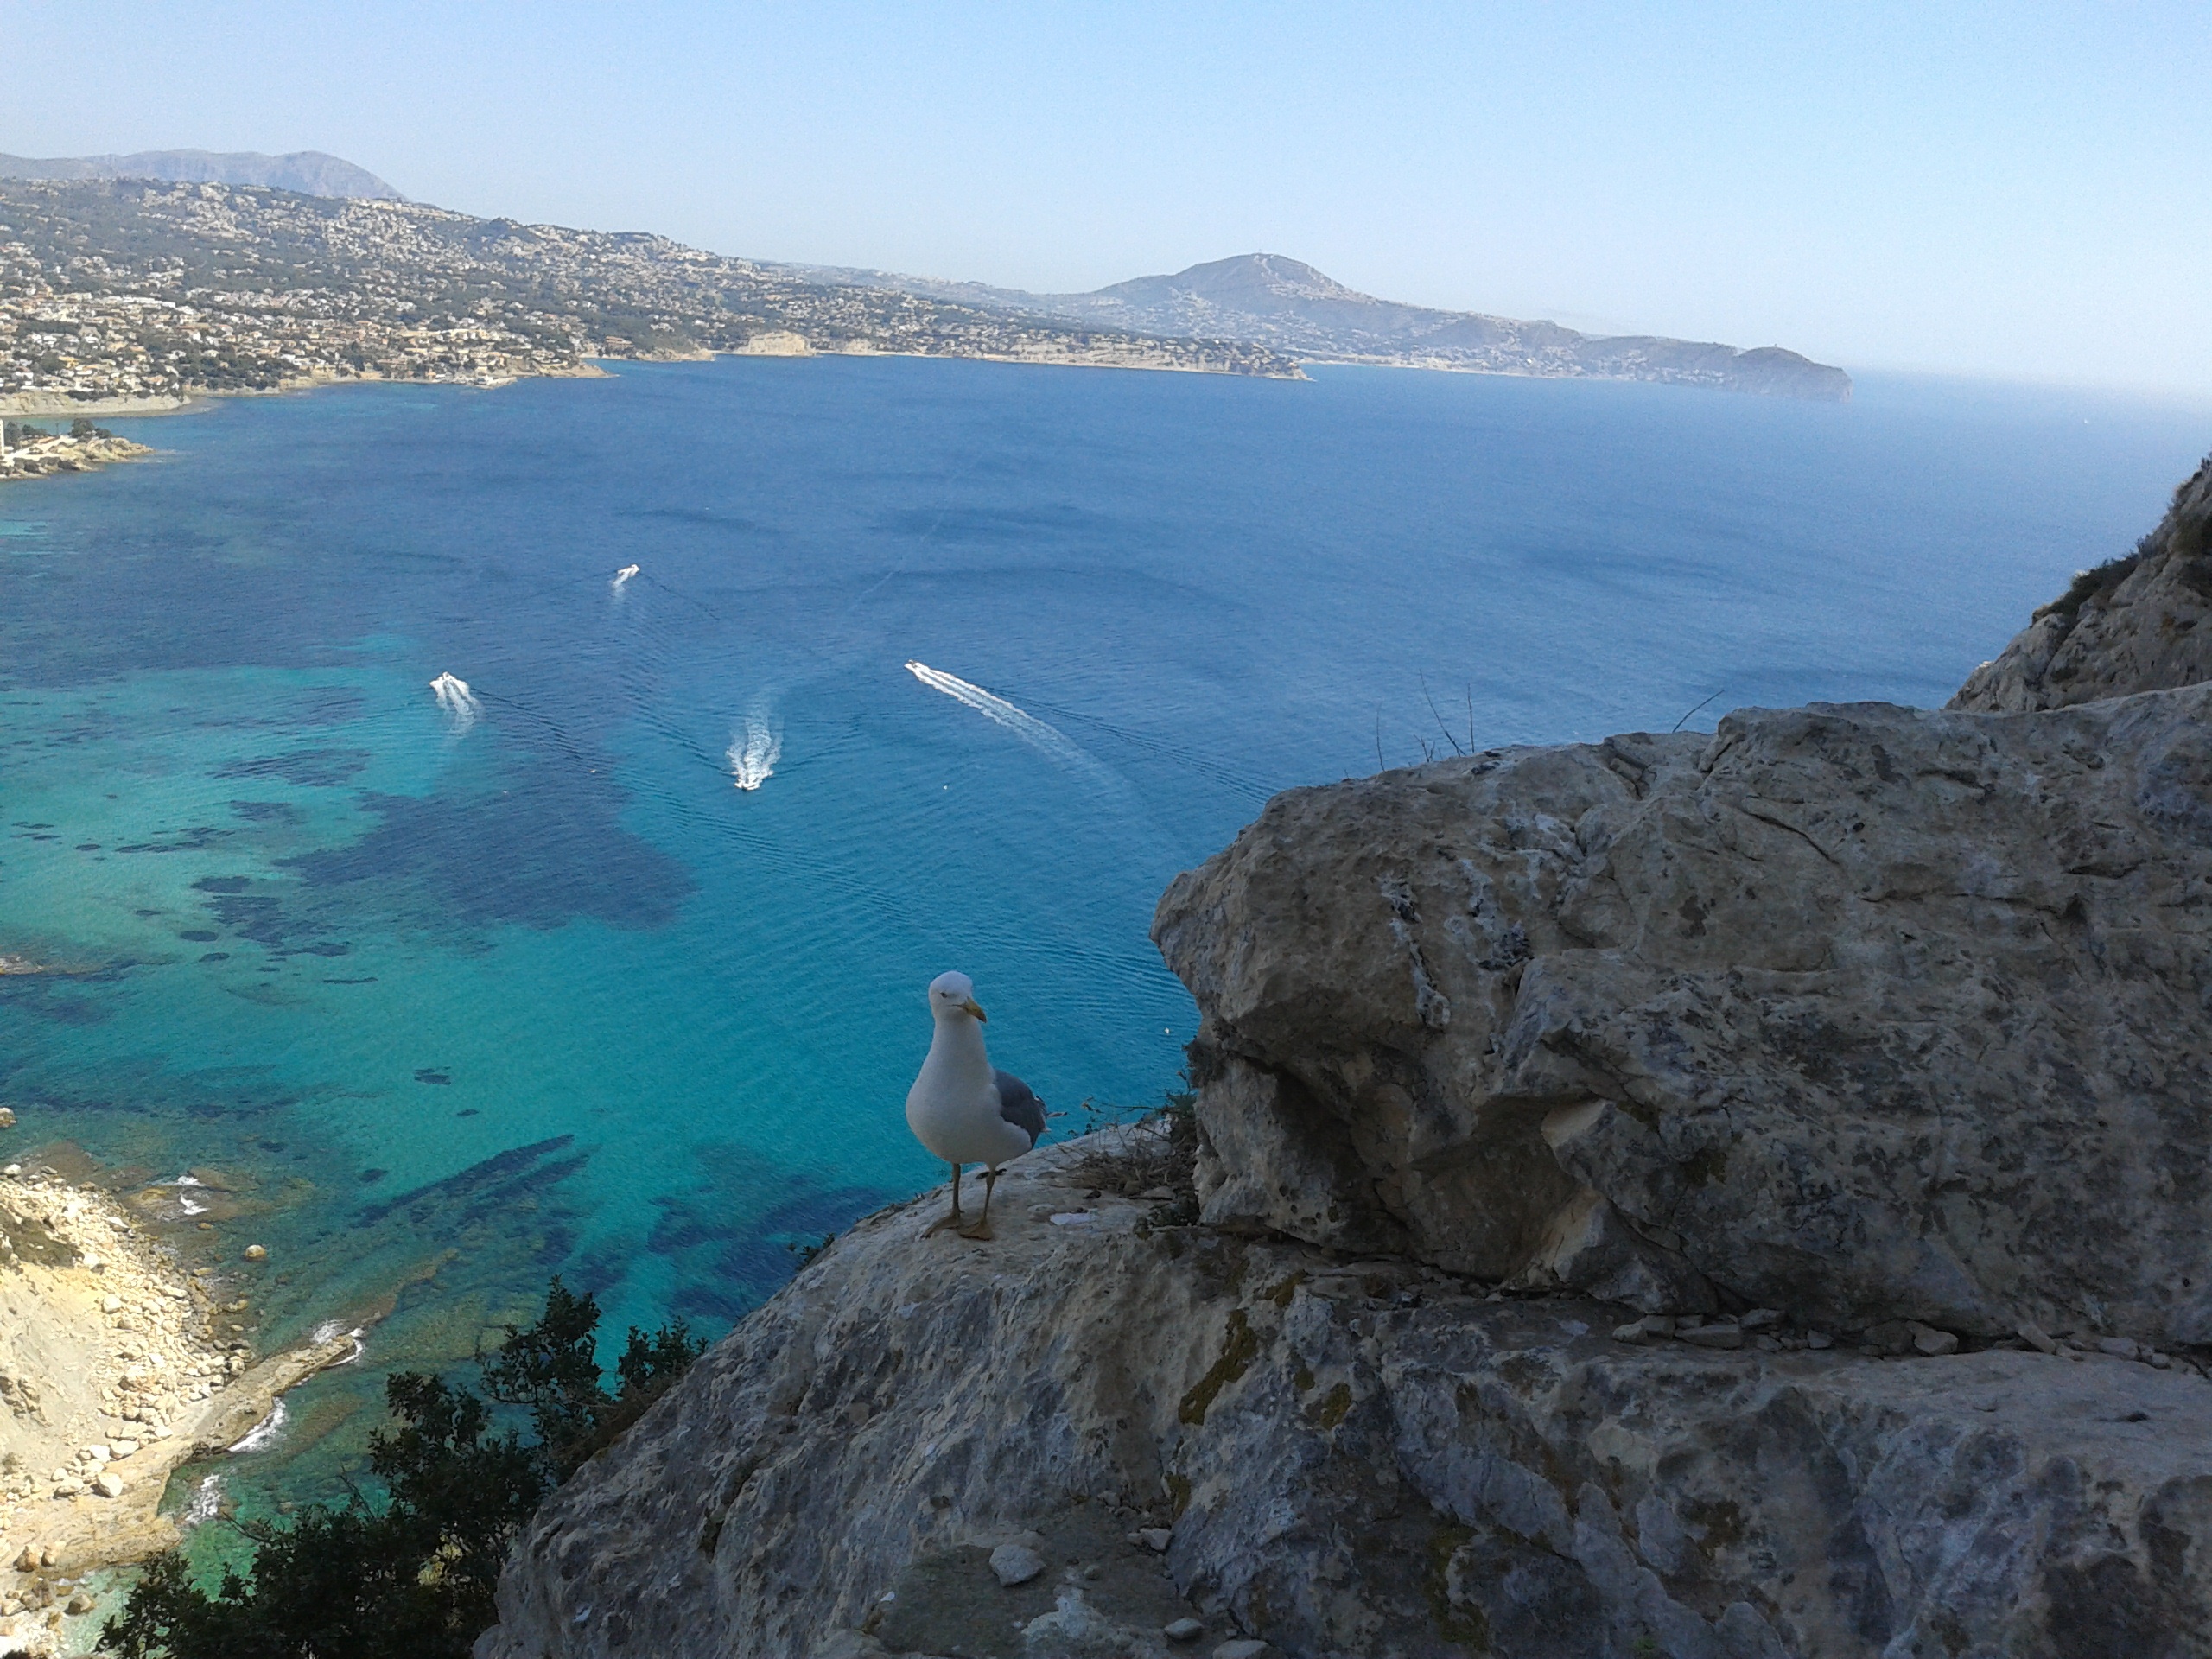
sea, coast, ocean, mountain, lake, cliff, cove, bay, terrain, body of water, cape, landform, geographical feature